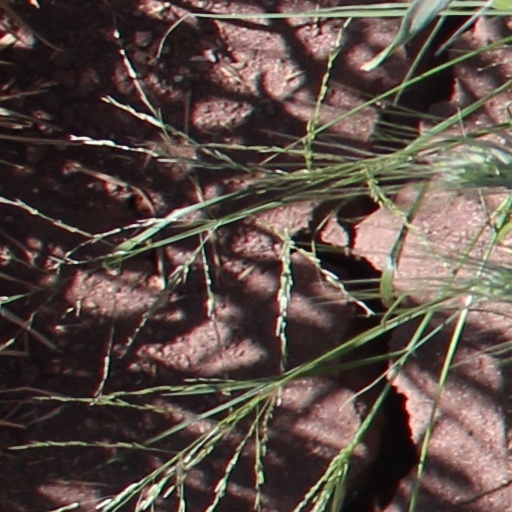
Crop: wheat